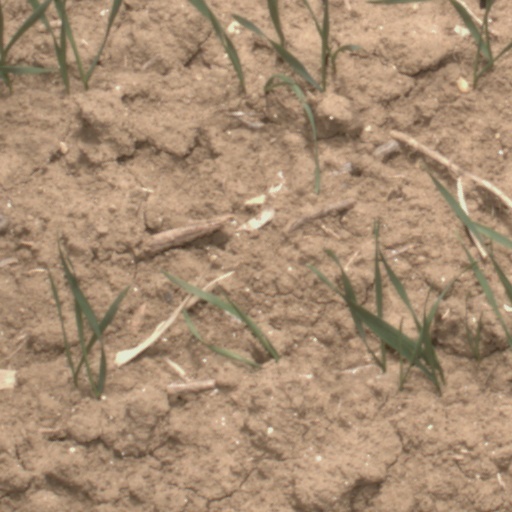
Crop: wheat